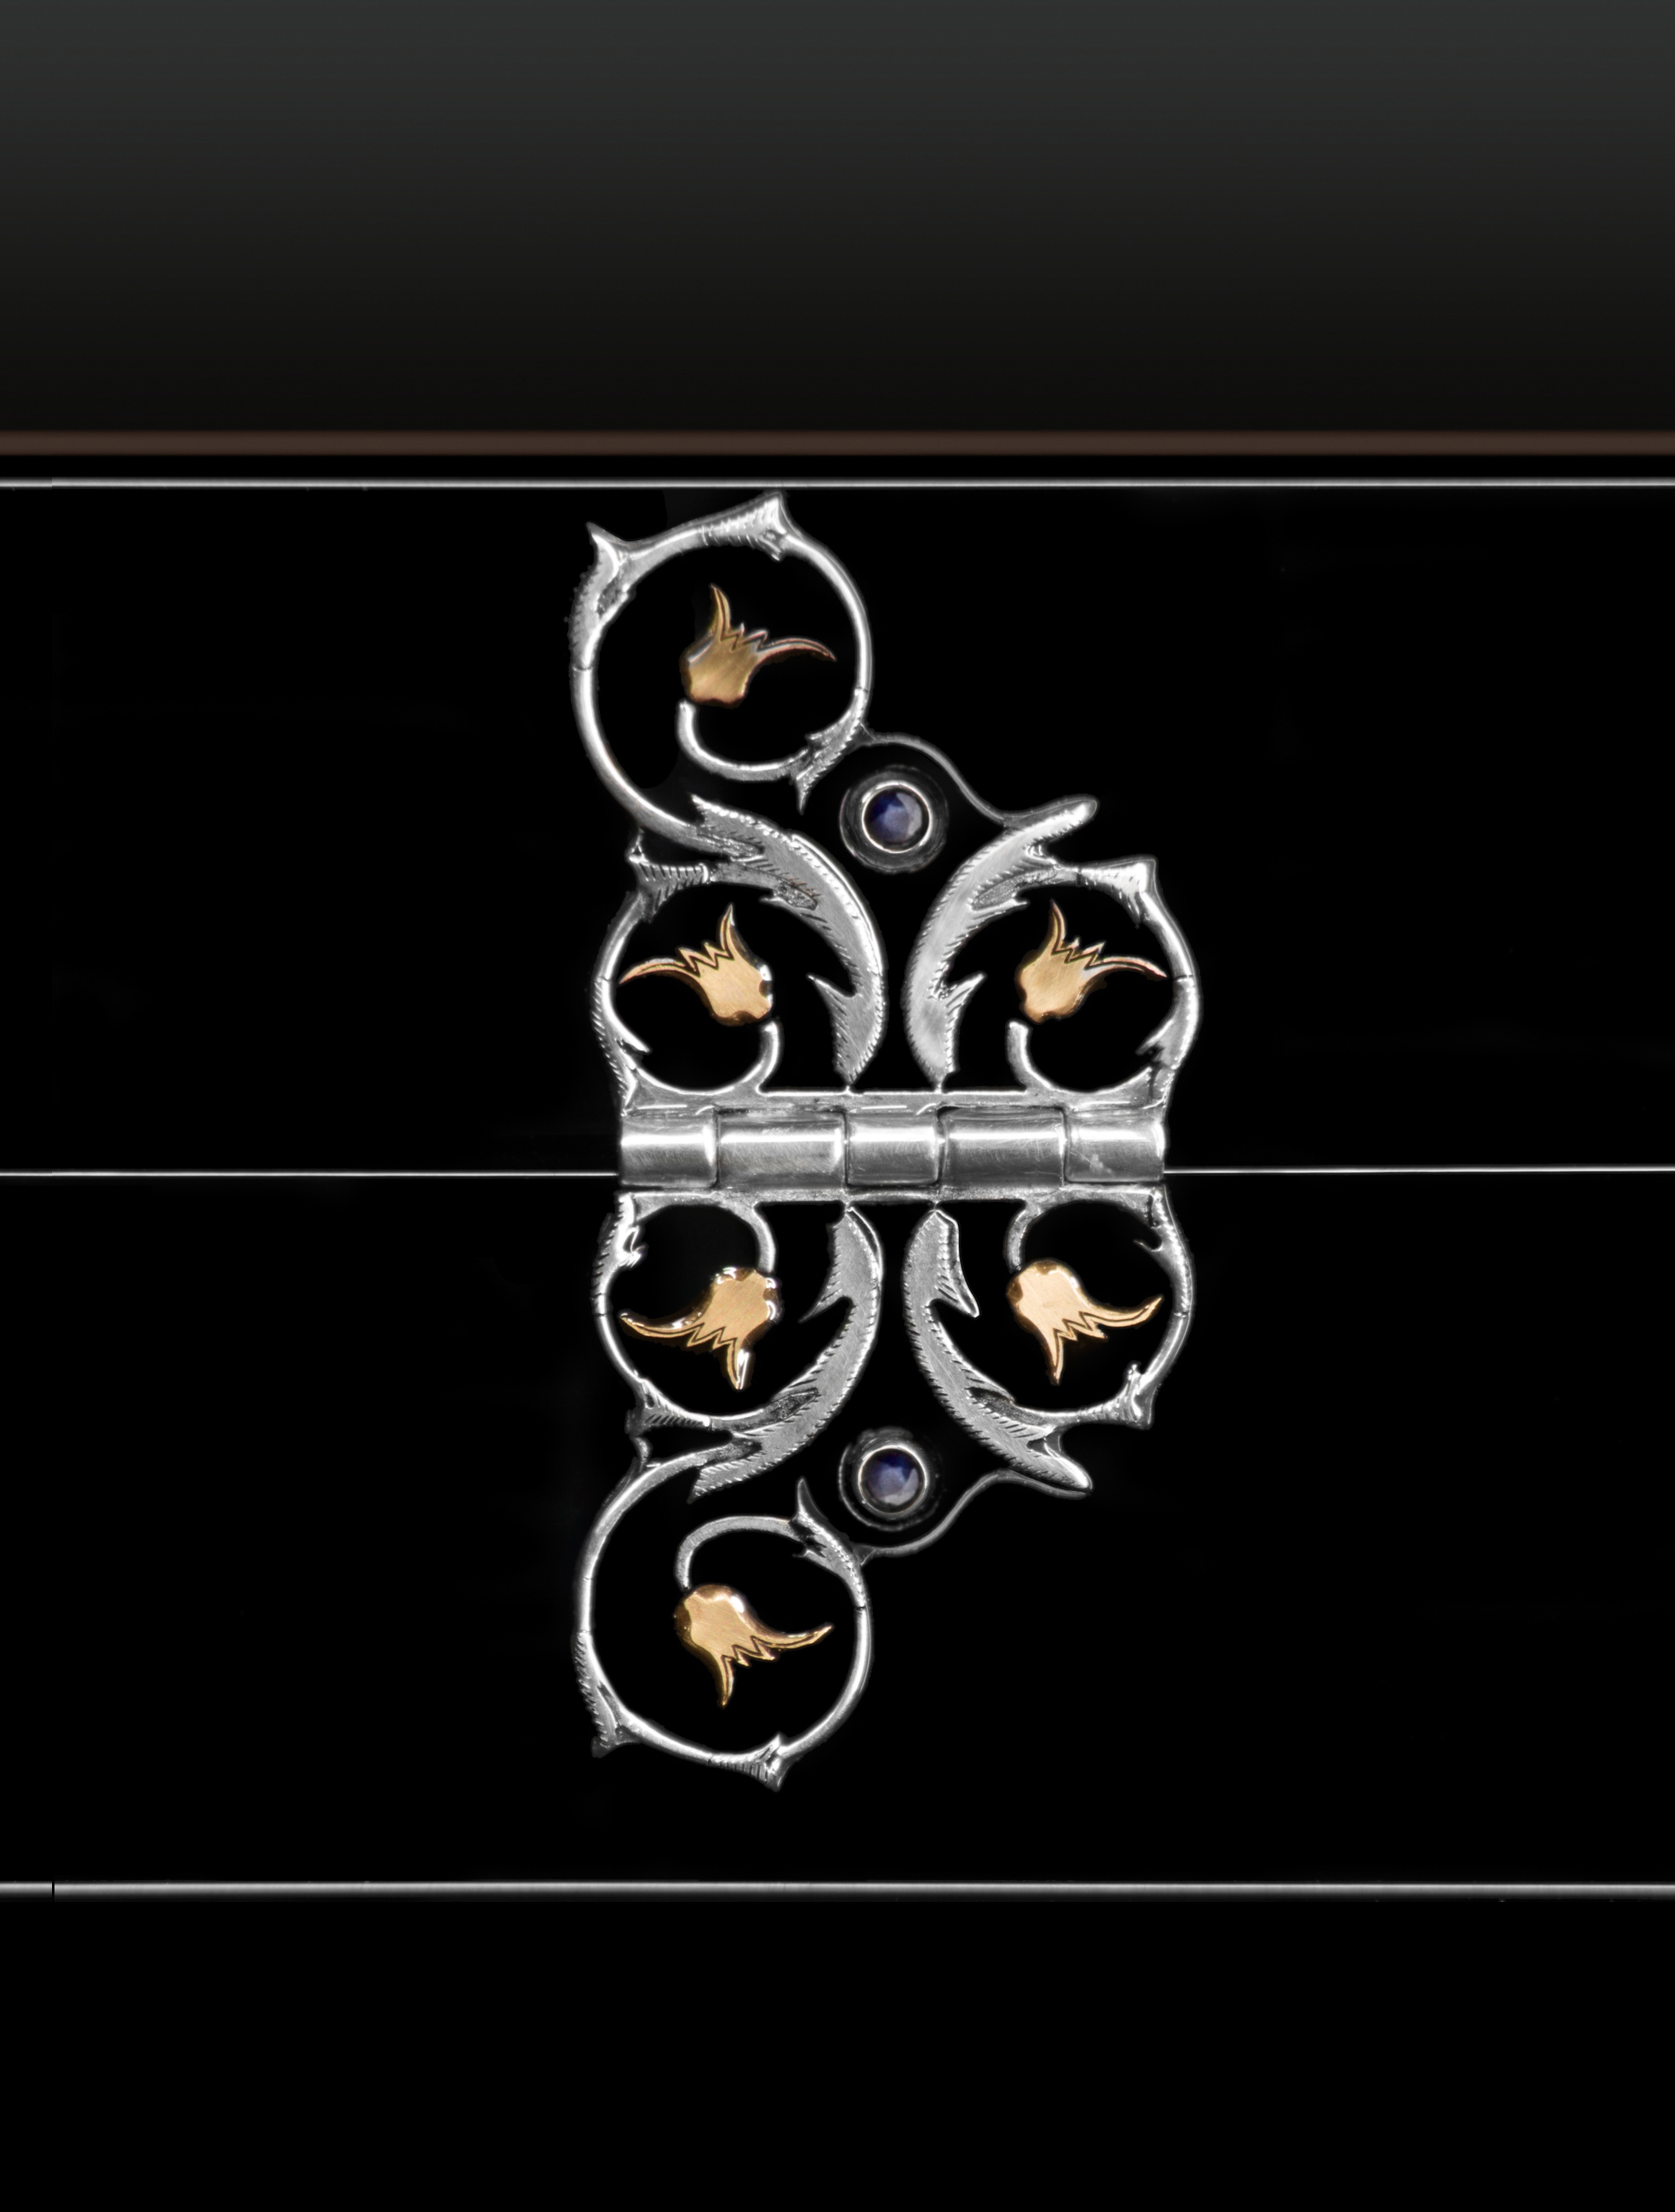
pattern, symbol, circle, jewellery, font, design, fashion accessory